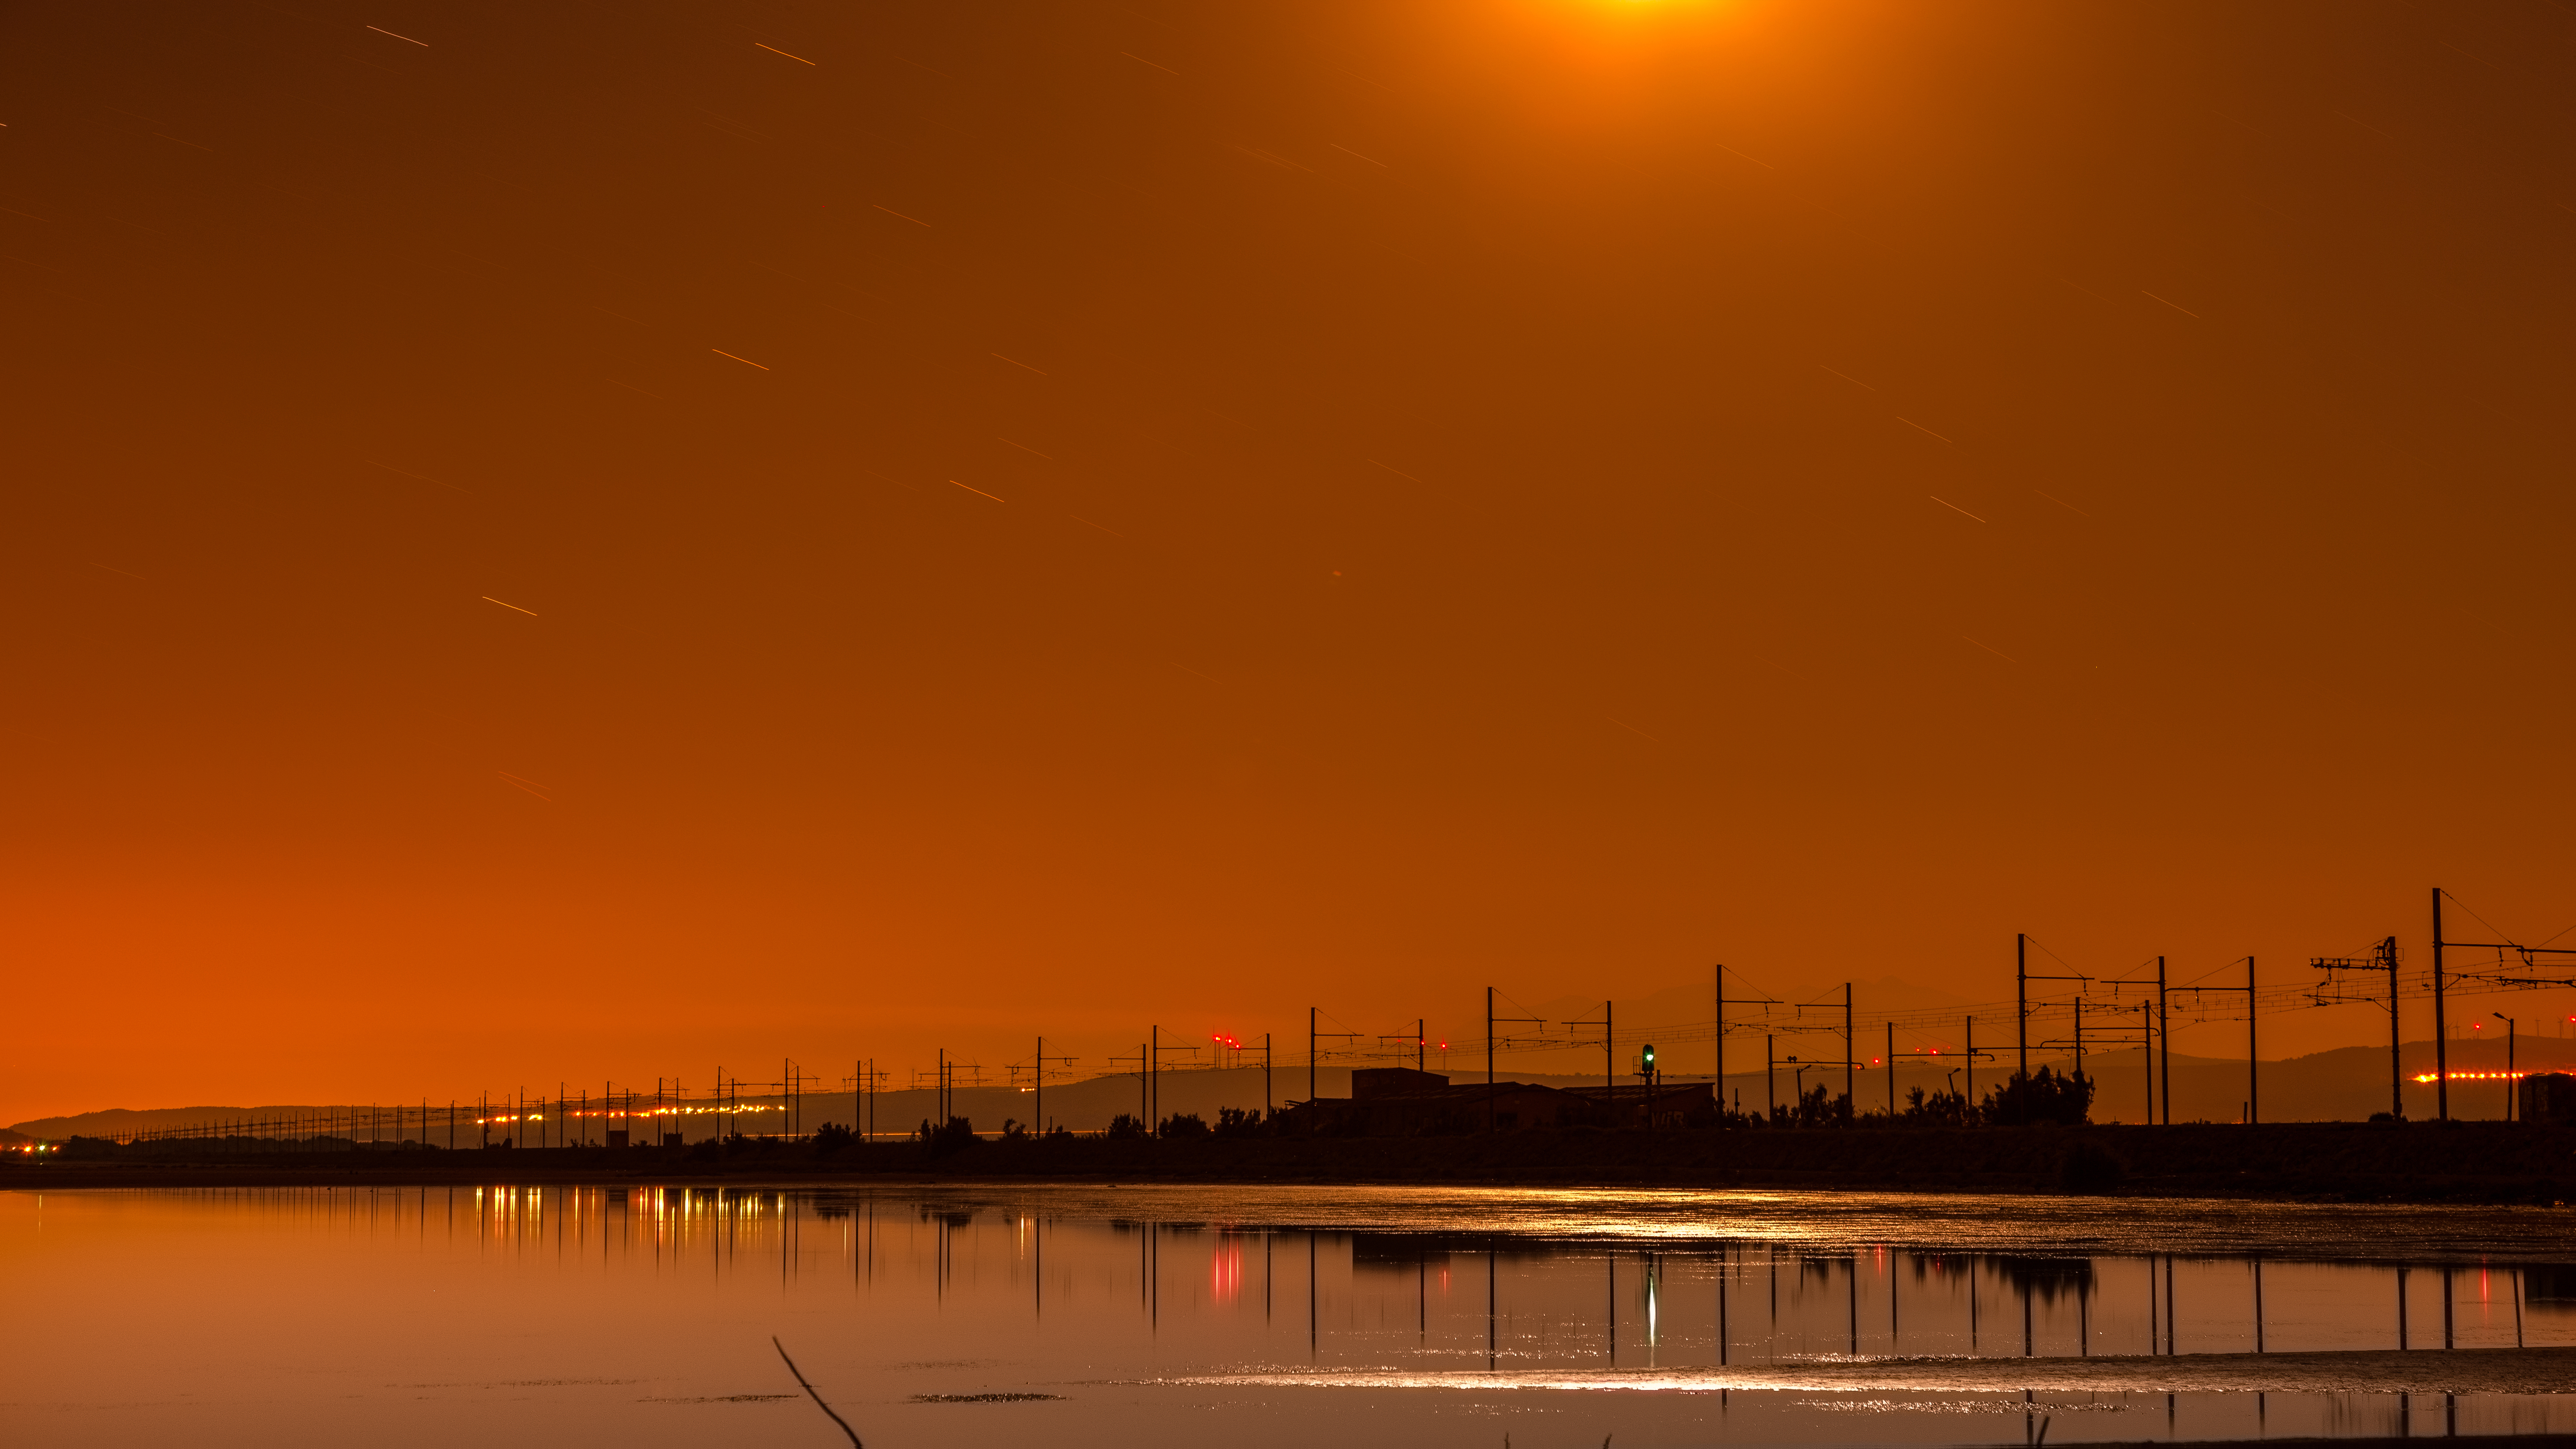
sea, horizon, sky, sun, sunrise, sunset, skyline, night, sunlight, morning, dawn, train, cityscape, panorama, dusk, evening, golden, reflection, moon, lune, gold, longexposure, nuit, portlanouvelle, lapalme, dore, leucate, afterglow